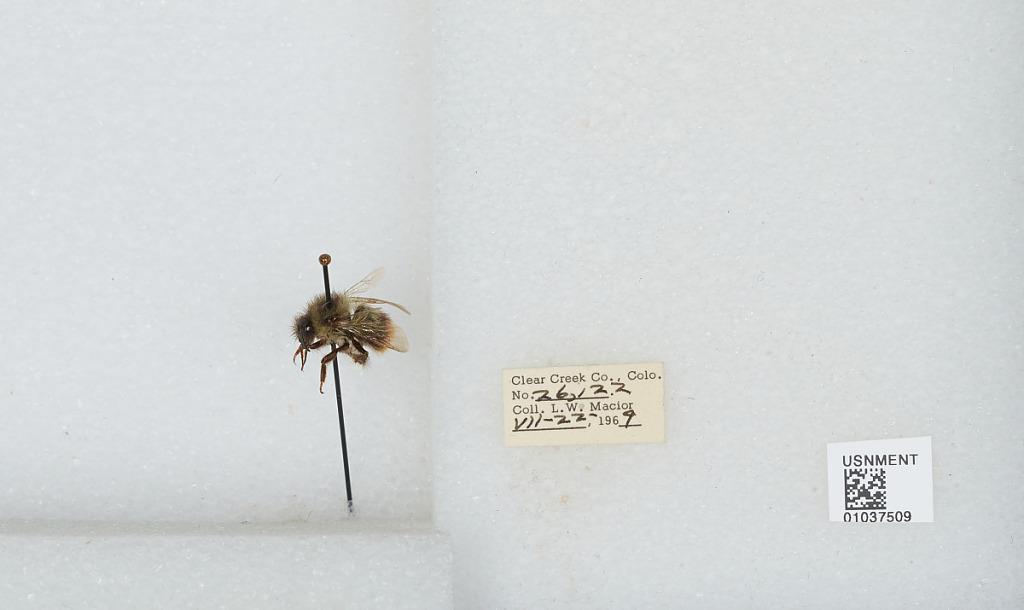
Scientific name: Bombus (Pyrobombus) mixtus Cresson
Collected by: L. Macior
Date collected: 1969-7-22
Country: United States
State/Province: Colorado
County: Clear Creek
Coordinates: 39.6958, -105.725